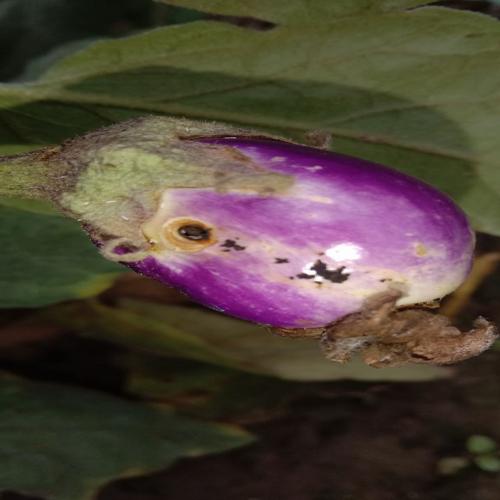
Label: Shoot and Fruit Borer